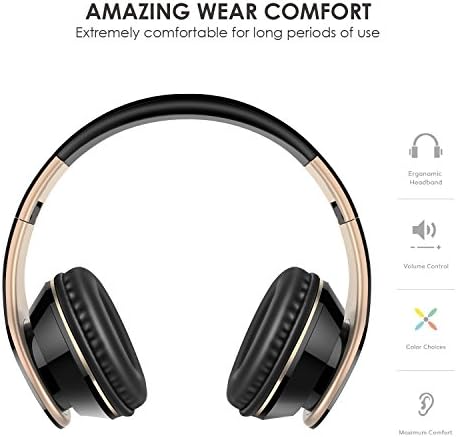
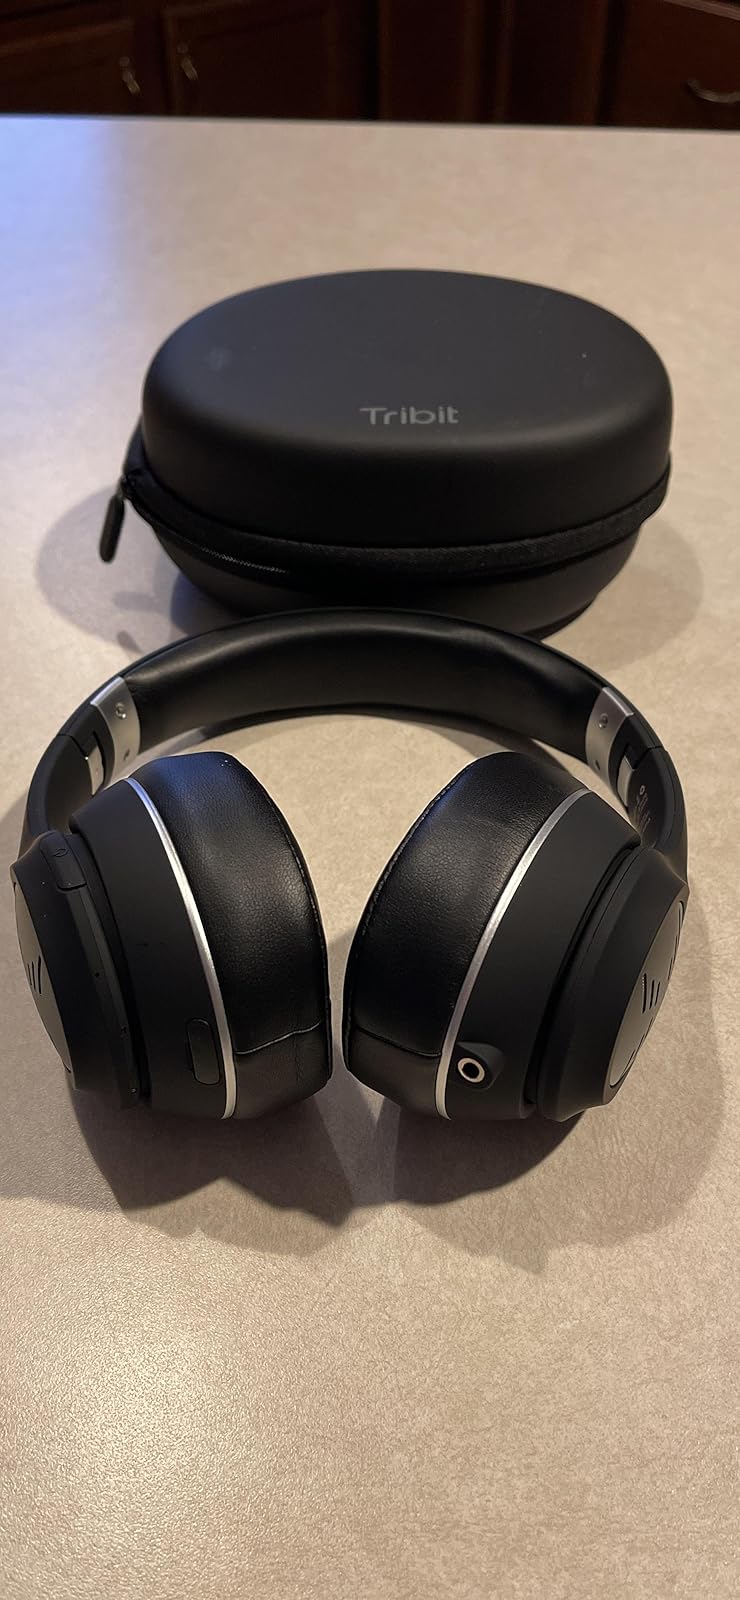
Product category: headphones
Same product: no